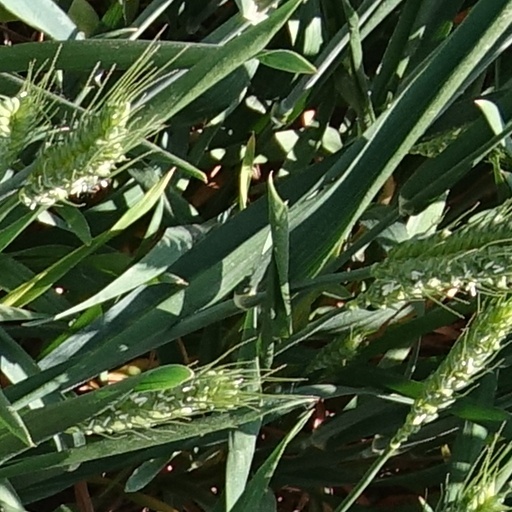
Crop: wheat